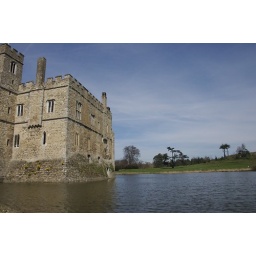
Side of the castle surrounded by water